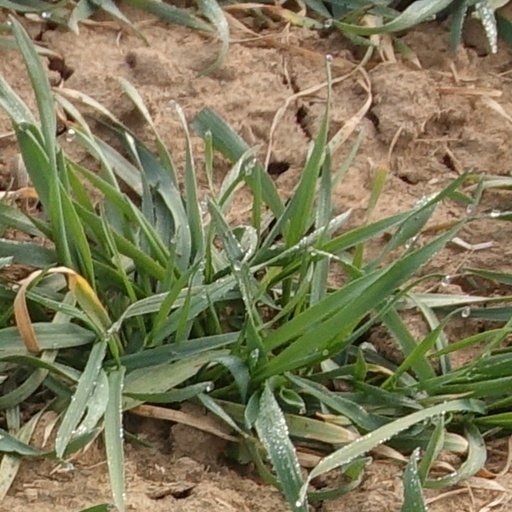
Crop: wheat